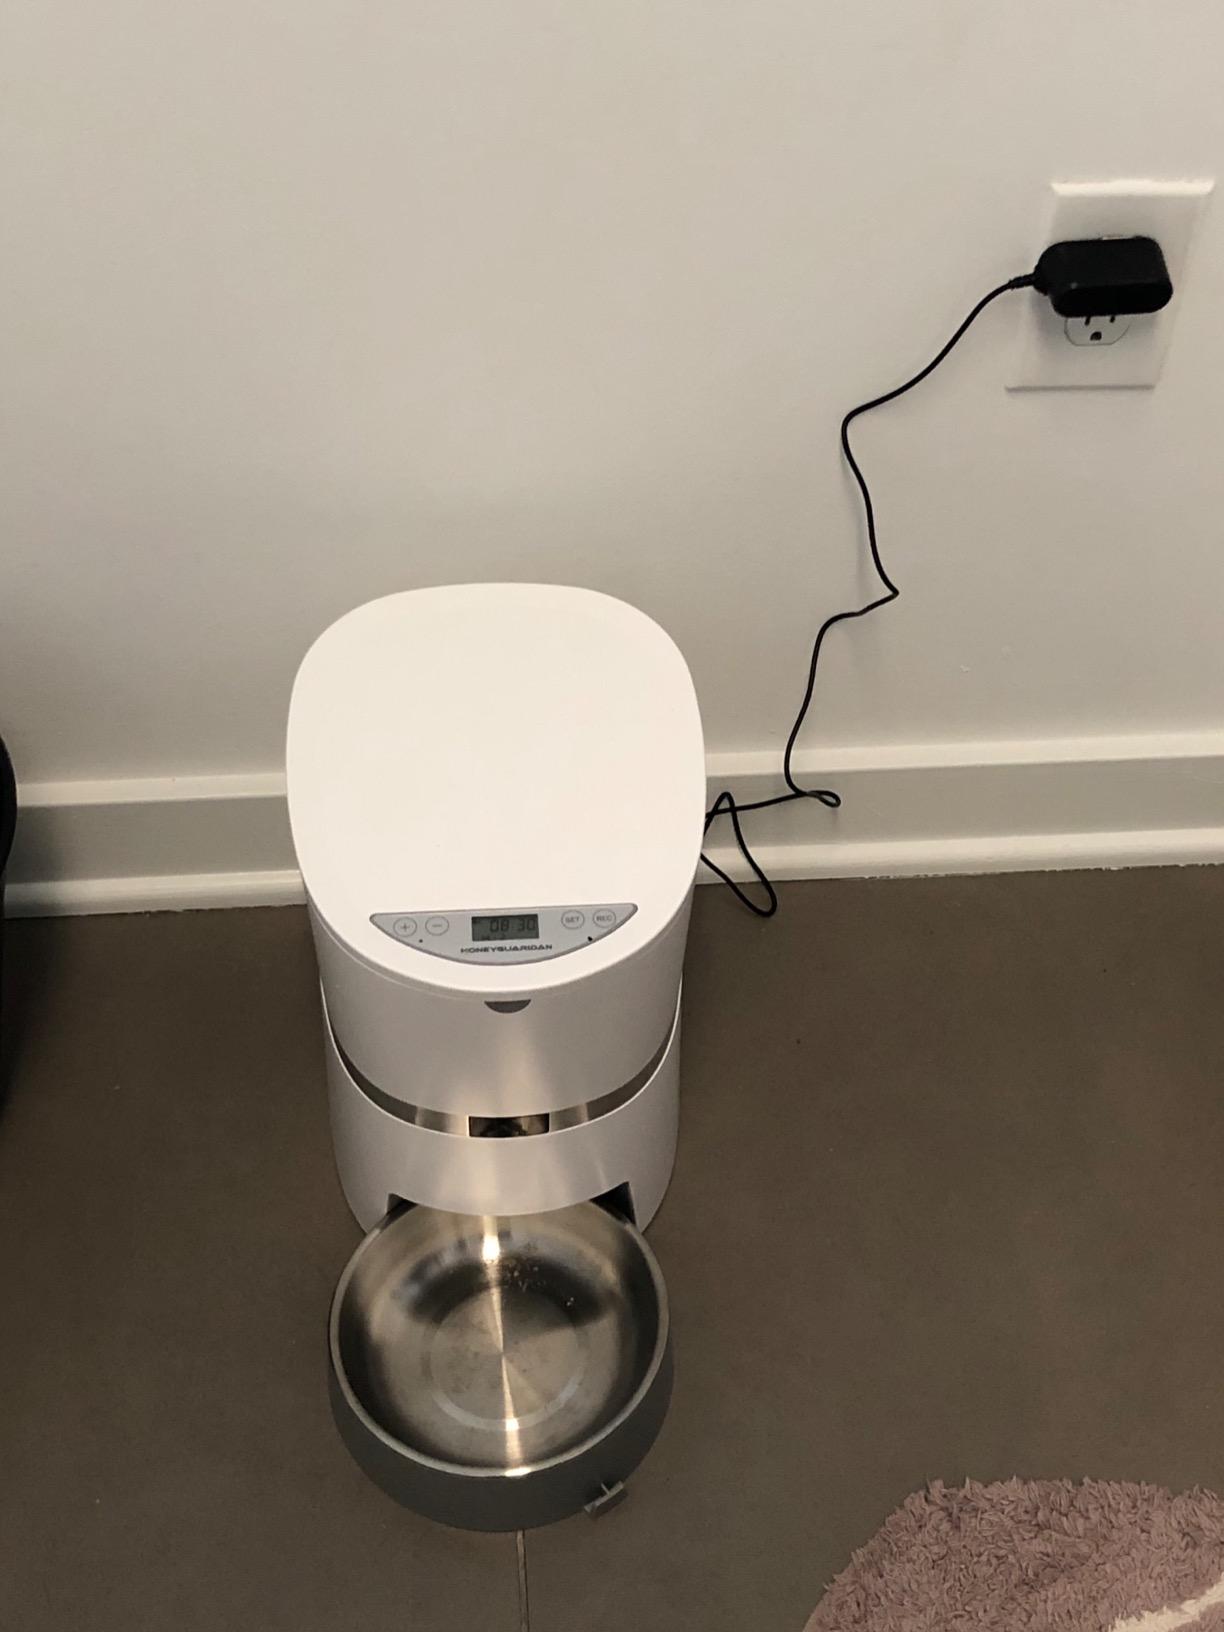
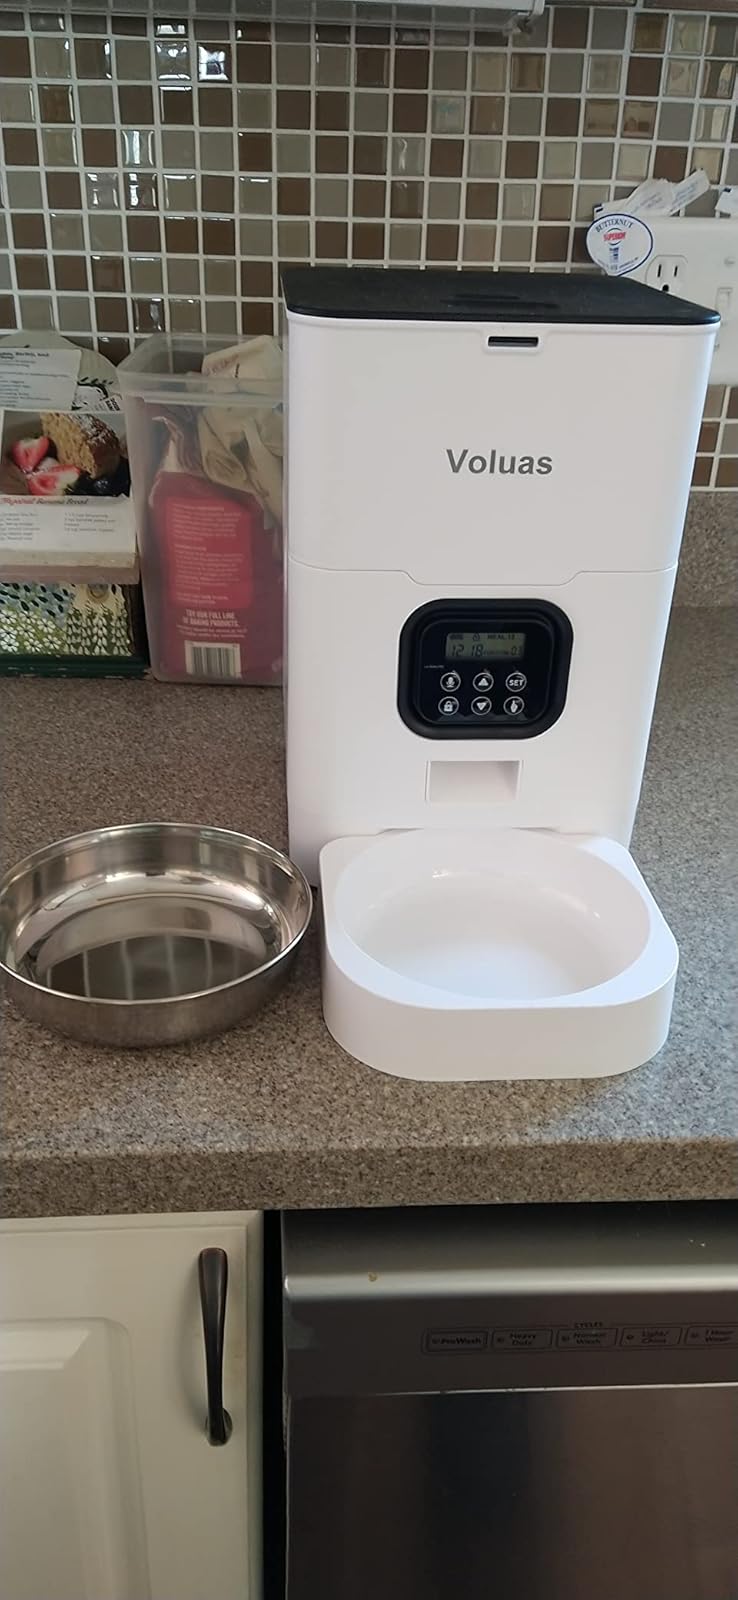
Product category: items_feeder
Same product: no